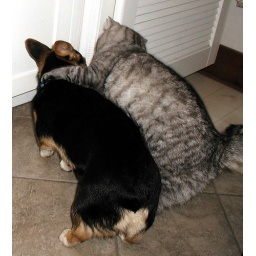
the still-ongoing struggle over &amp;quot;who's the boss&amp;quot; began back when the size difference between cat and dog was negligible